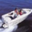
Label: ship